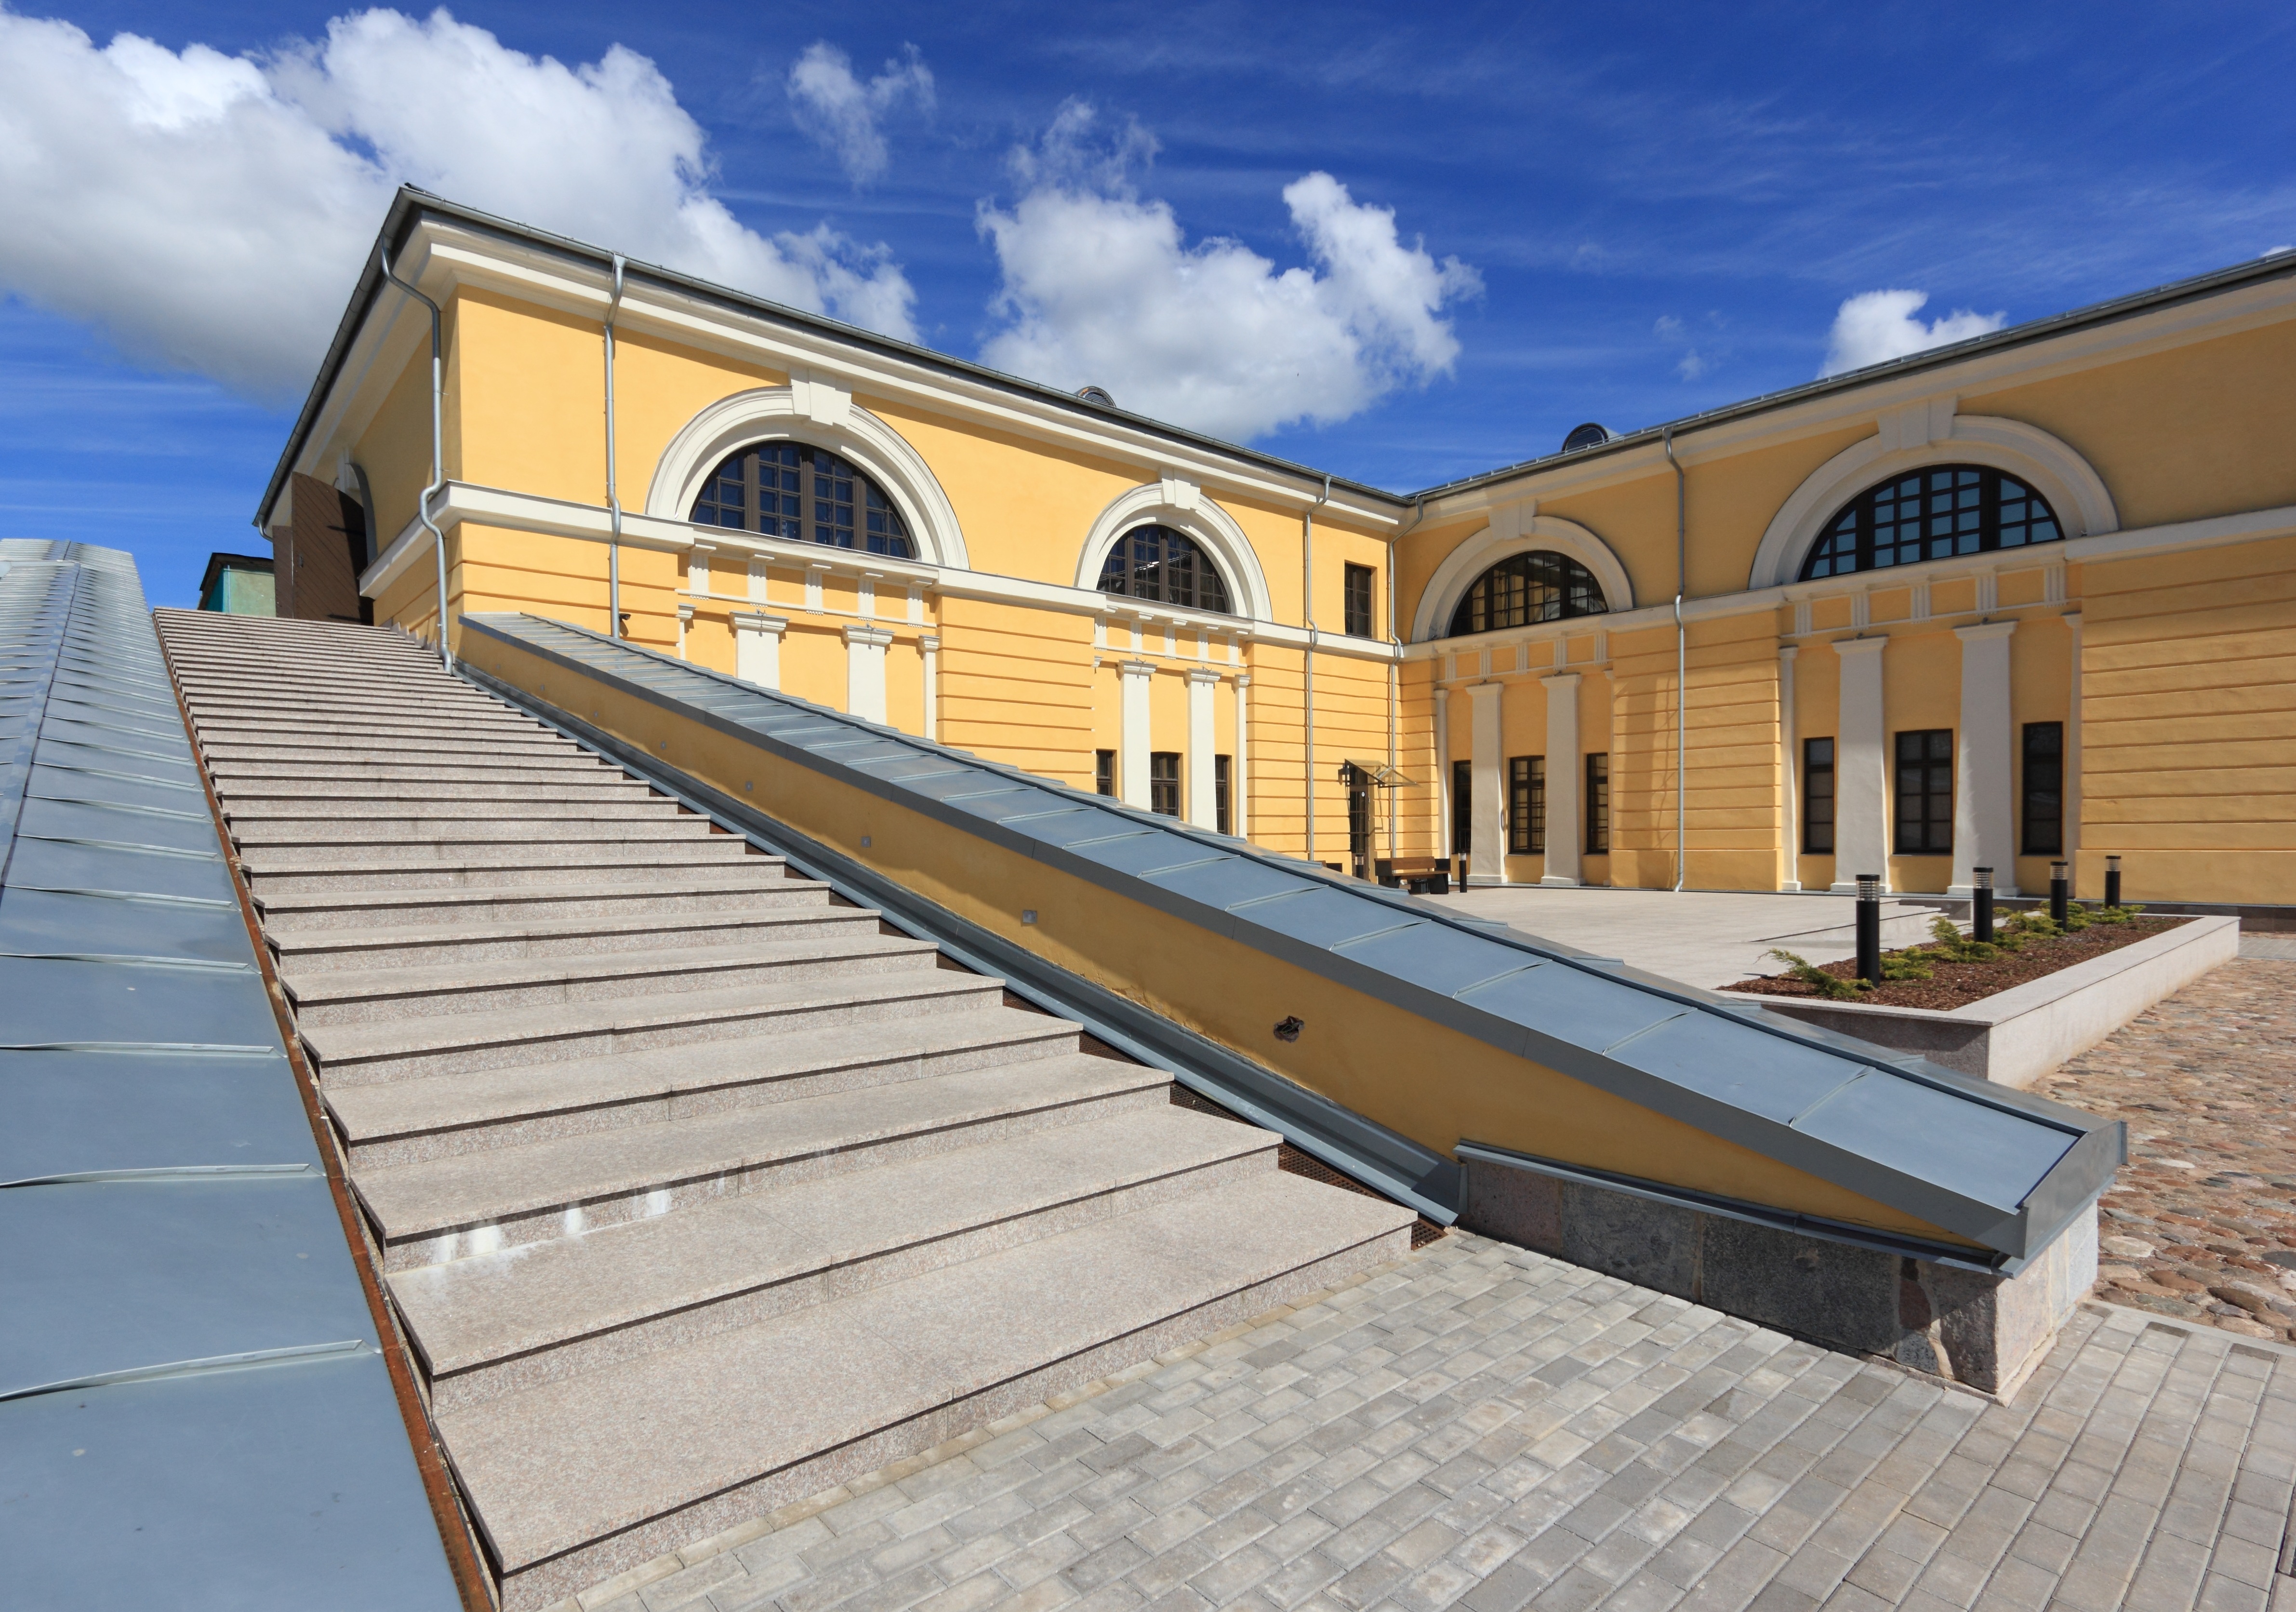
architecture, villa, roof, museum, facade, property, handrail, buildings, fort, estate, latvia, daugavpils